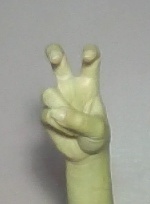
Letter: toot